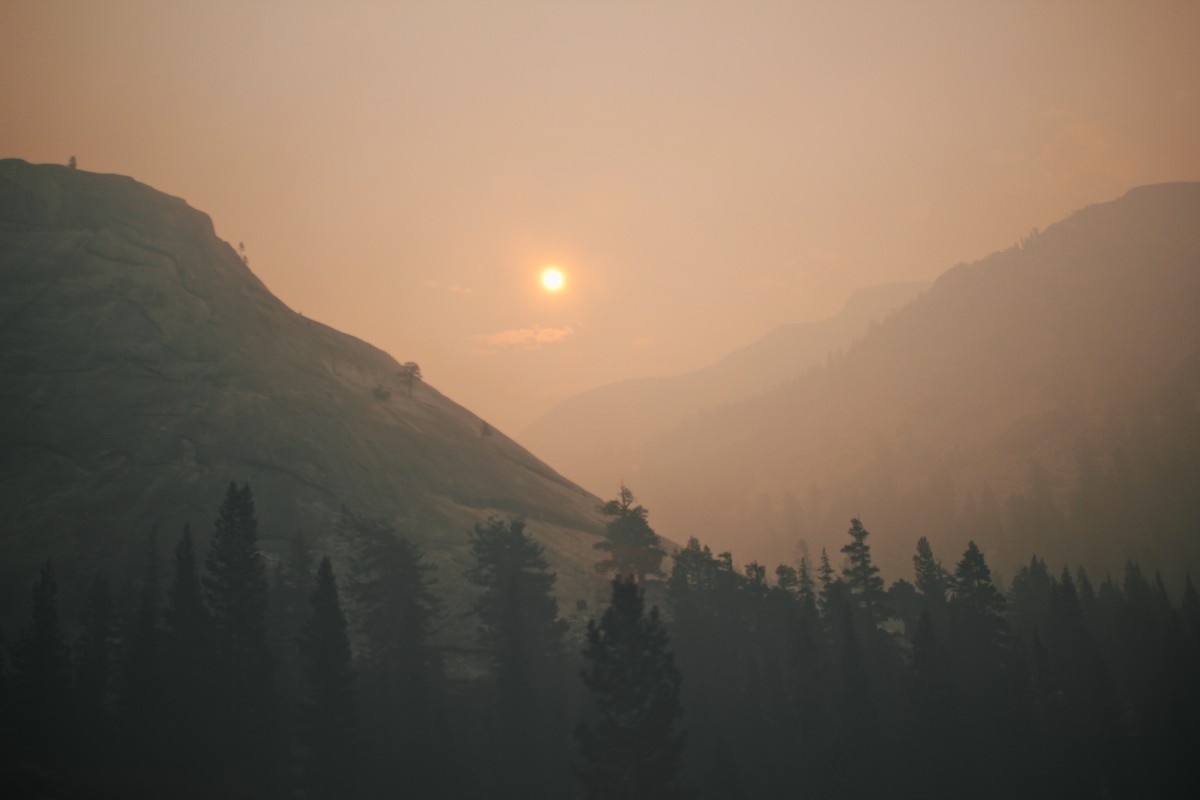
Tags: sun, fog, sunrise, sunset, mist, sunlight, morning, hill, dawn, atmosphere, mountain range, dusk, evening, weather, haze, atmospheric phenomenon